Woman with a Pearl Necklace in a Loge

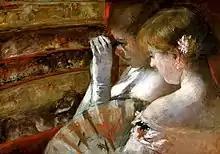
Mary Cassatt, "In the Box", oil on canvas, 1879, Private Collection

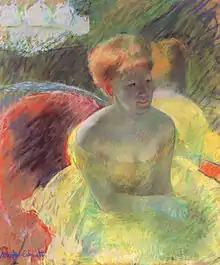
Mary Cassatt, "At the Theater", oil on canvas,21 5/8 in x 17 3/4 in, 1879, Collection Mrs. William Coxe Wright

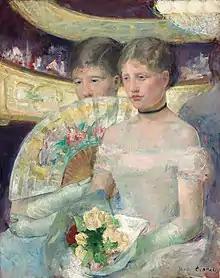
Mary Cassatt, "The Loge", oil on canvas, 32 in x 26 in, 1880, Museum of Fine Arts, Boston

This oil on canvas painting is 32 x 23 1/2 inches (81.3 x 59.7 cm). The painting shows a woman sitting on a large red chair in the balconies of the Paris Opéra House. The figure is seated in front of a massive mirror that is reflecting the theater scene that the woman is experiencing; it is also giving us the view point that the woman is having. As with Degas, Cassatt paid close attention to the "effects of artificial lighting on flesh tones". The woman is sitting enjoying the sights, the city nightlife that most Impressionists were fascinated with, as she people watches. She is dressed up, as with what was expected of going to a theater, with a peach colored dress, makeup, pearls, gloves and hair pinned back.